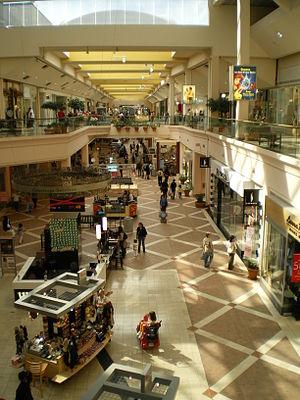
Clueless, ou Les Collégiennes de Beverly Hills au Québec, est une comédie américaine réalisée par Amy Heckerling et sortie au cinéma en 1995 aux États-Unis et en 1996 en France.